Brenda Romero

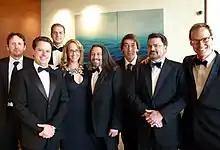
Brenda and other game developers at a BAFTA event in Los Angeles in July 2011. From left: Rod Humble, Louis Castle, David Perry, Brenda Romero, John Romero, Will Wright, Tim Schafer, Chris Hecker.

Brenda Romero was an active member of the International Game Developers Association (IGDA). In 2008, she was elected to the IGDA's Board of Directors. On March 28, 2013, she resigned as co-chair of the IGDA Women in Games SIG.